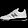
Label: Sneaker